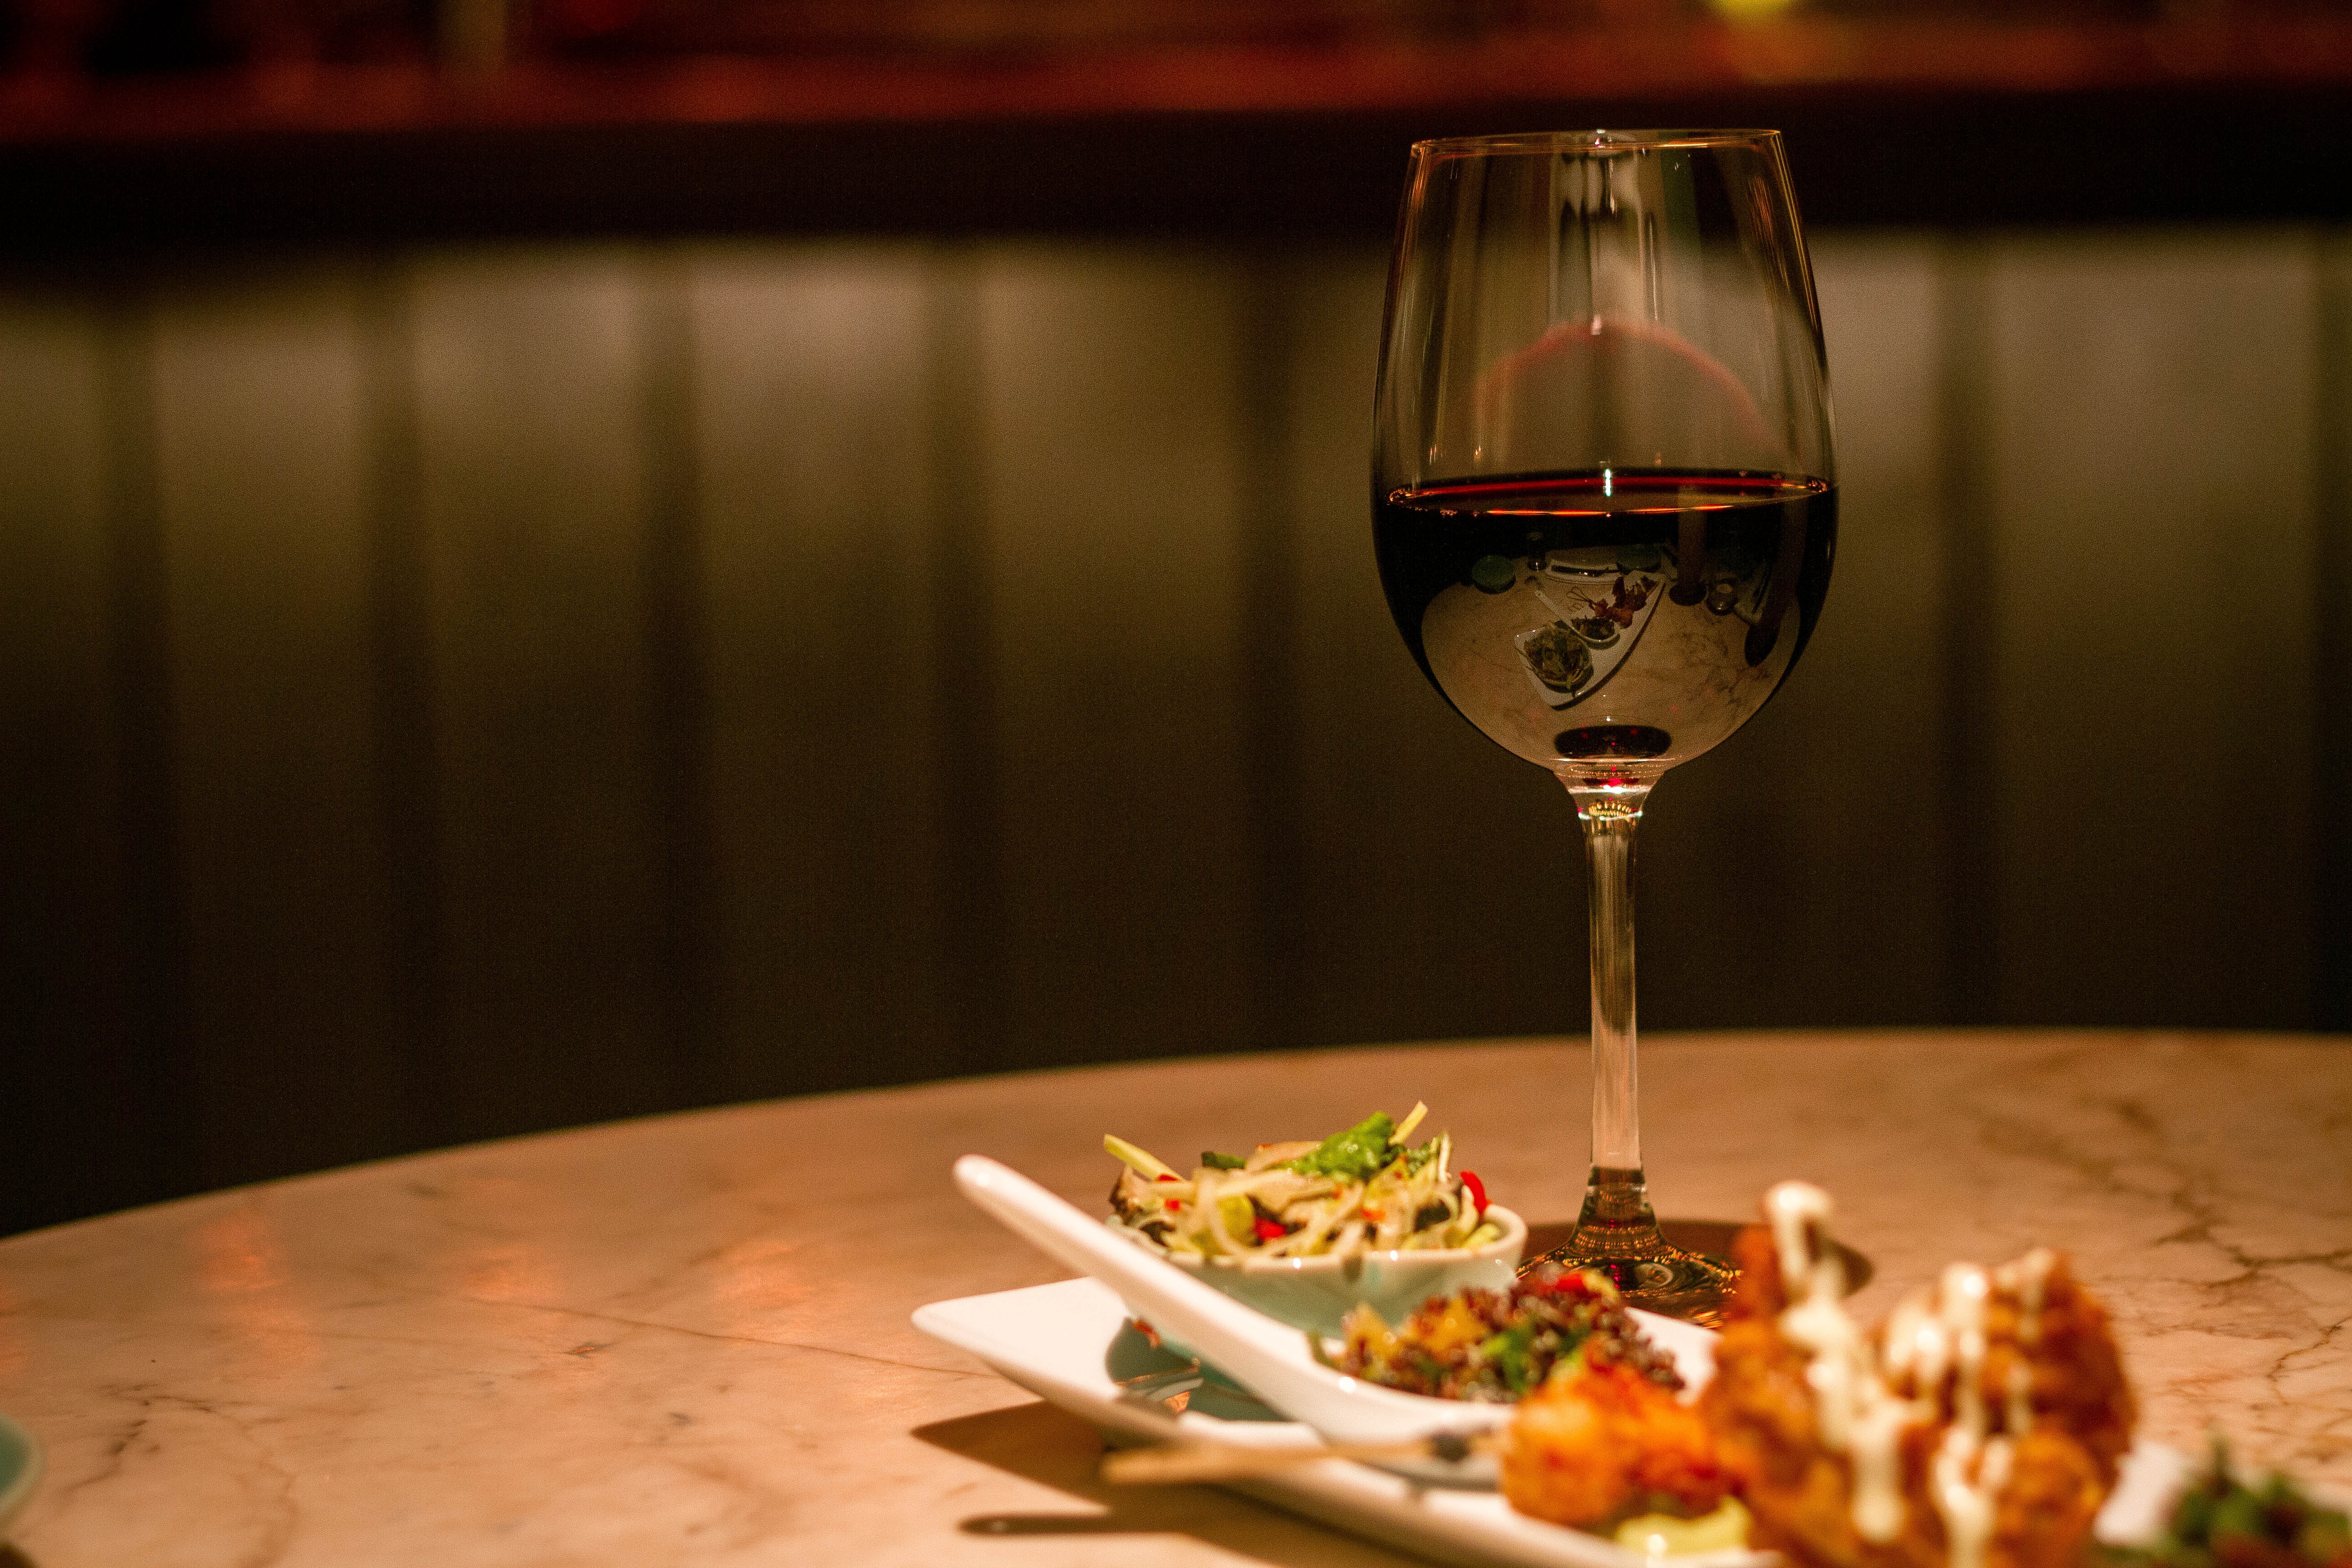
wine glass, stemware, food, restaurant, drink, champagne stemware, glass, wine, red wine, la carte food, meal, dish, drinkware, cuisine, supper, tableware, dinner, alcohol, appetizer, ingredient, still life